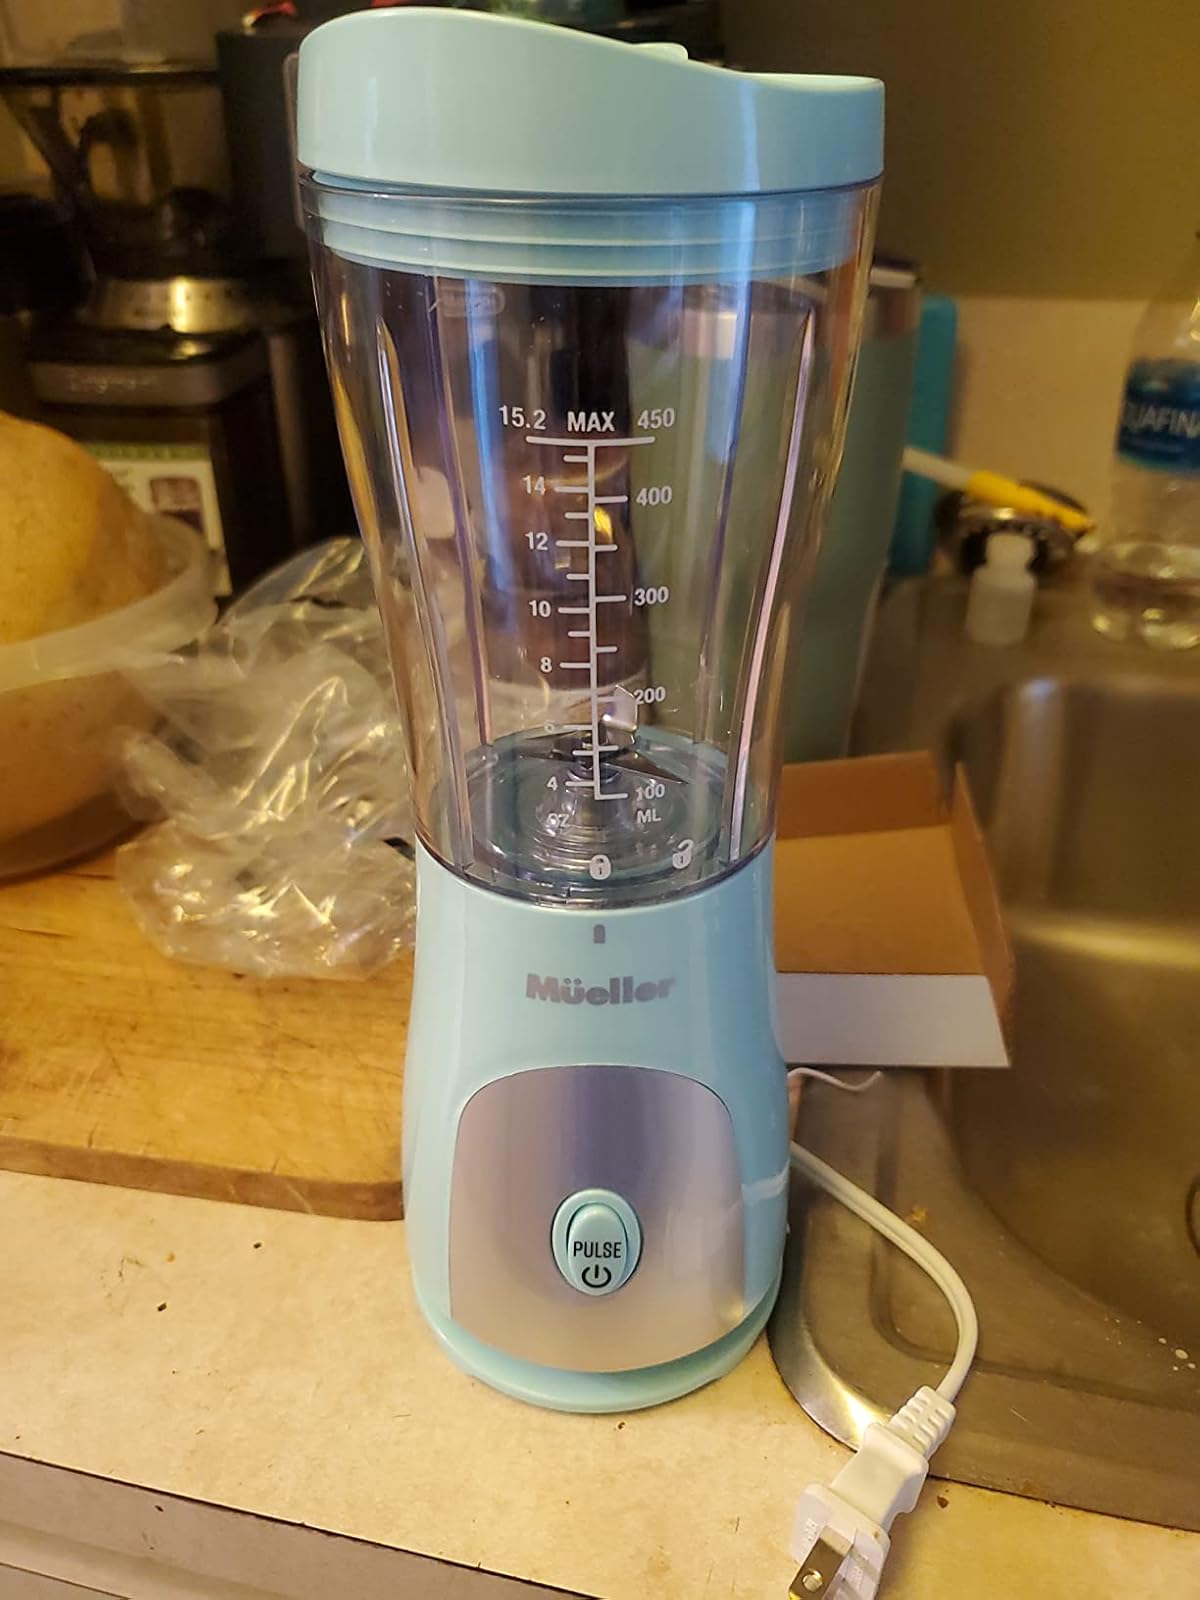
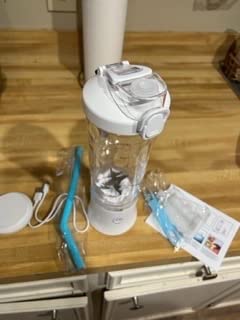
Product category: items_blender
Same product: no